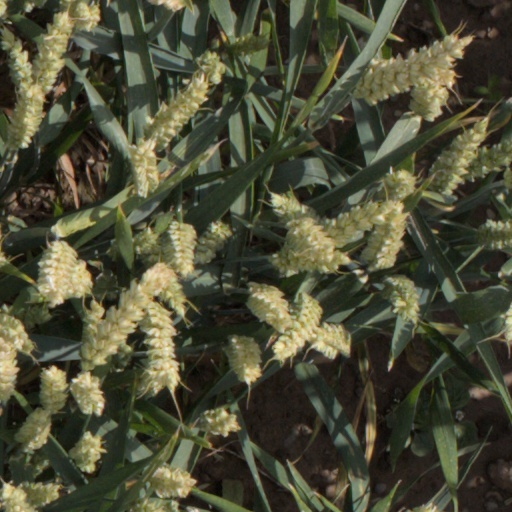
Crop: wheat